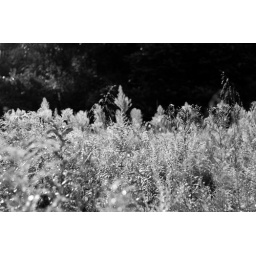
Uh oh, I just discovered how exciting grass can be in black &amp;amp; white.